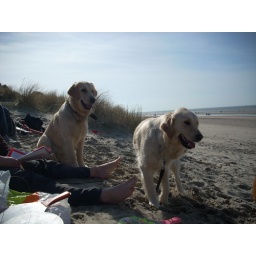
Alix is a female golden retriever and a service dog in training. Picture taken by her foster family.